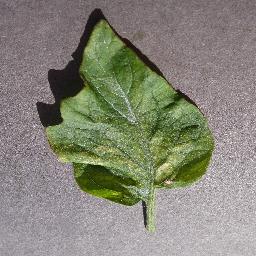
Label: Tomato___Spider_mites Two-spotted_spider_mite